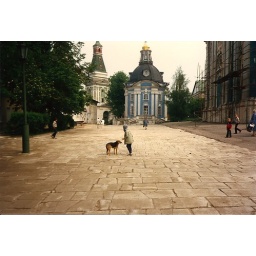
A little girl and her dog in Zagorsk.